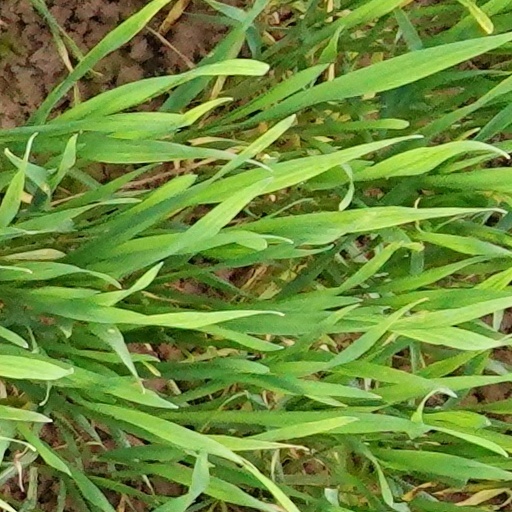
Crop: wheat